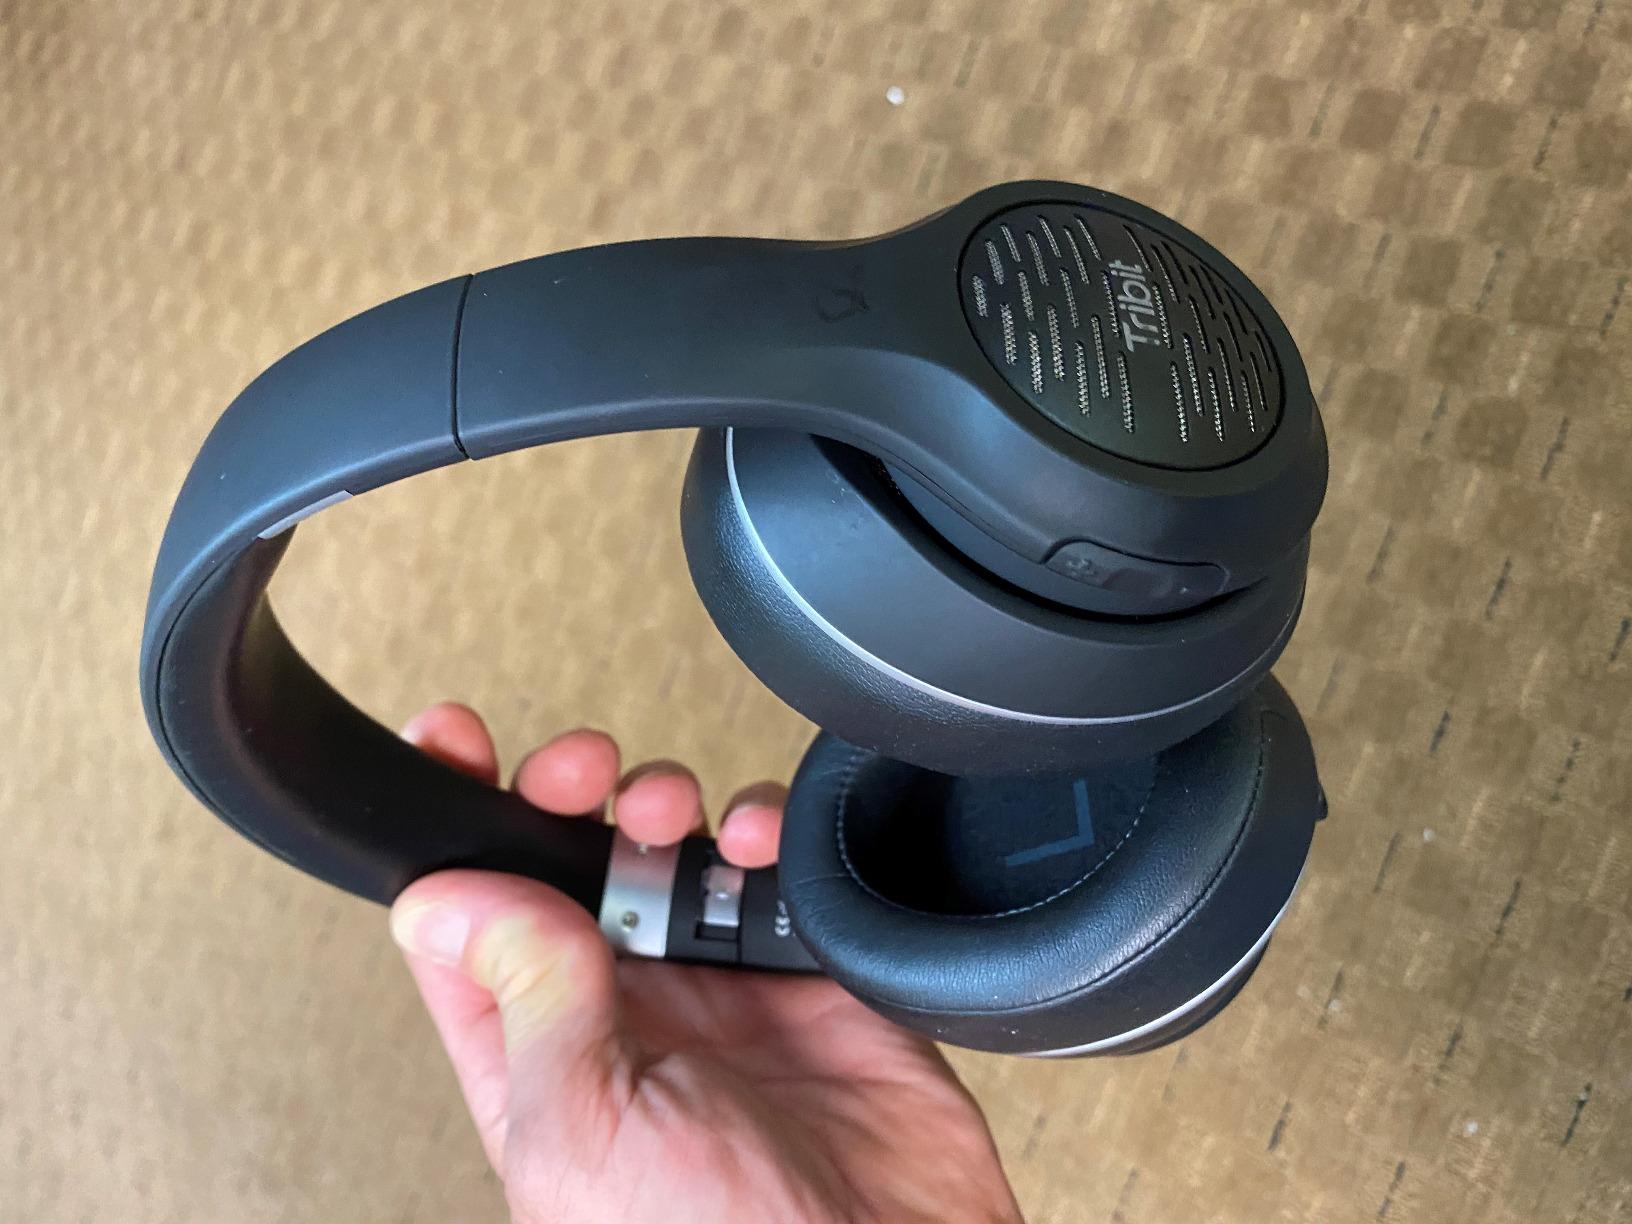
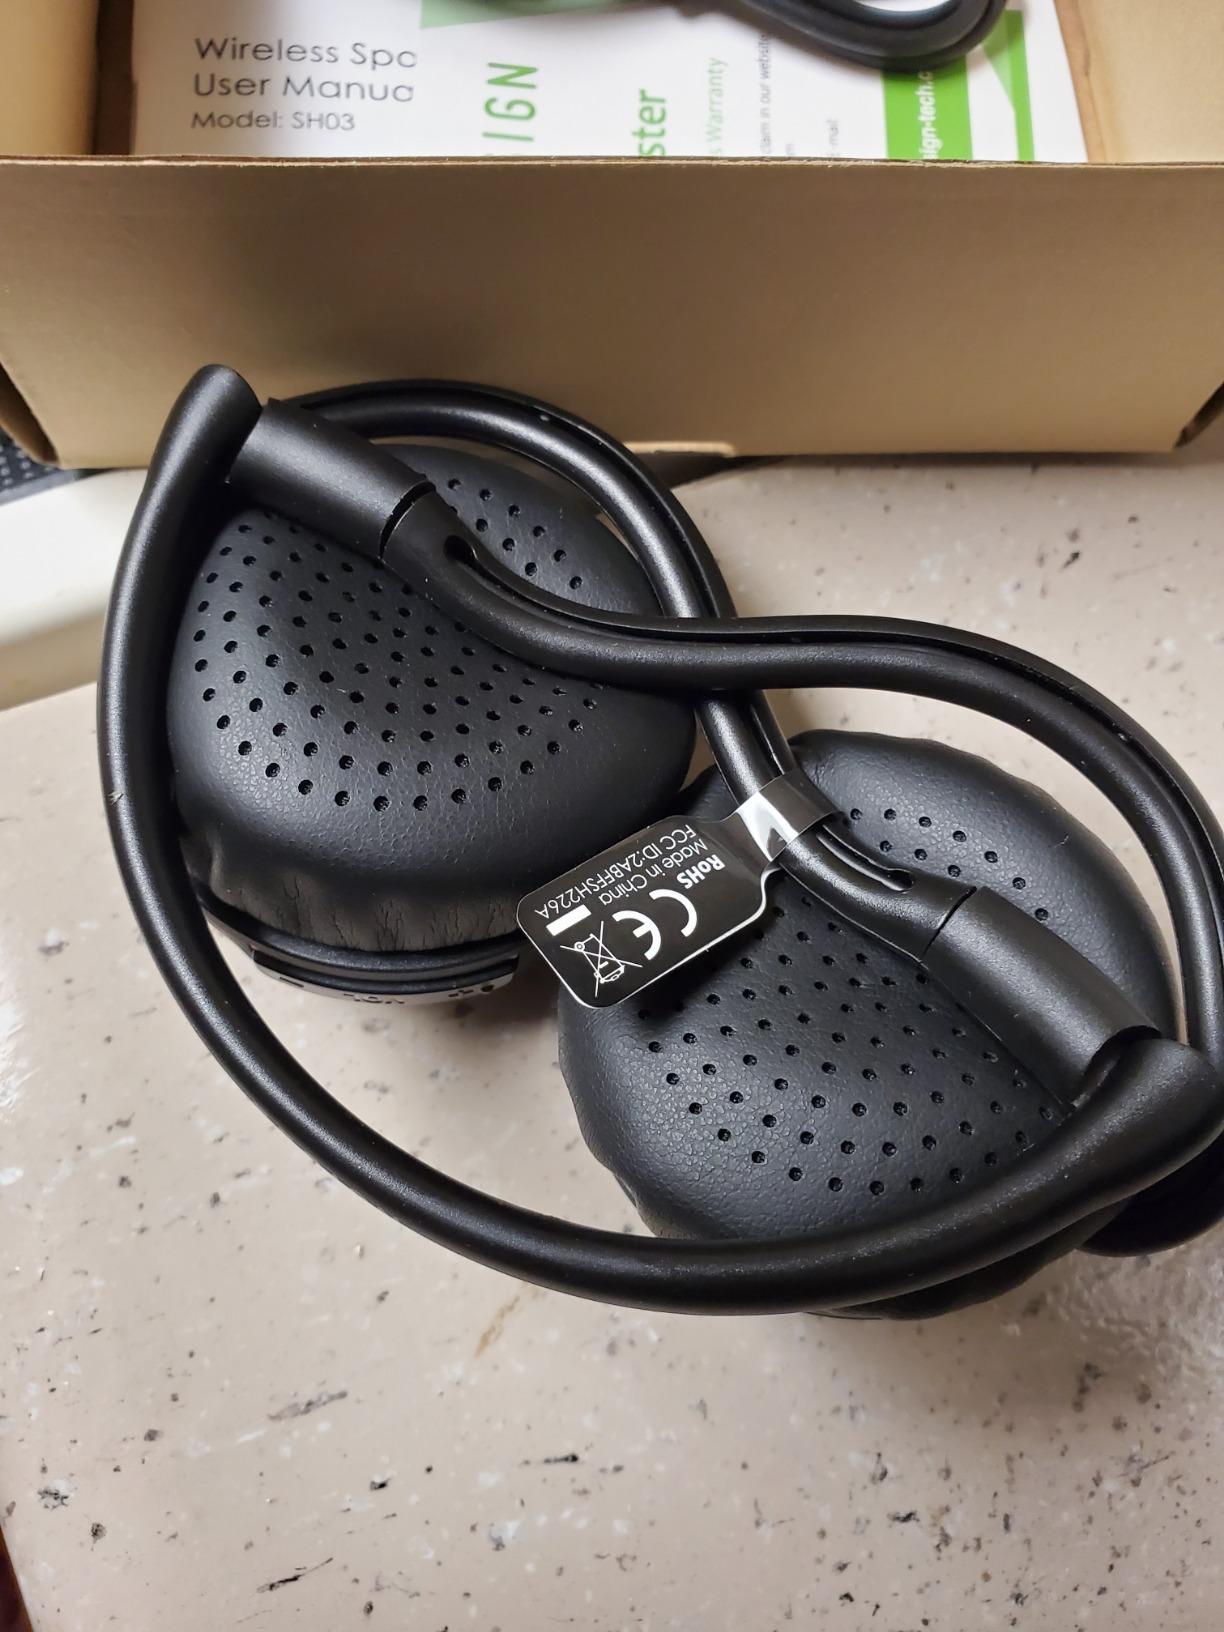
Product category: headphones
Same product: no